David Anderson (judge)

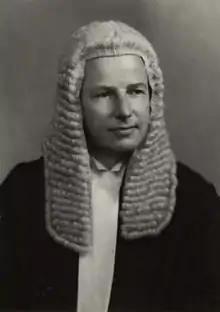
Anderson in 1961

David Colville Anderson (8 September 1916 – 31 December 1995) was a Scottish law lecturer, advocate, Unionist MP, Solicitor General for Scotland, and judge, whose career ended in a bizarre sexual scandal. Also a naval officer during World War II, Anderson was honoured by the Norwegian king for preventing a rumoured Soviet invasion.